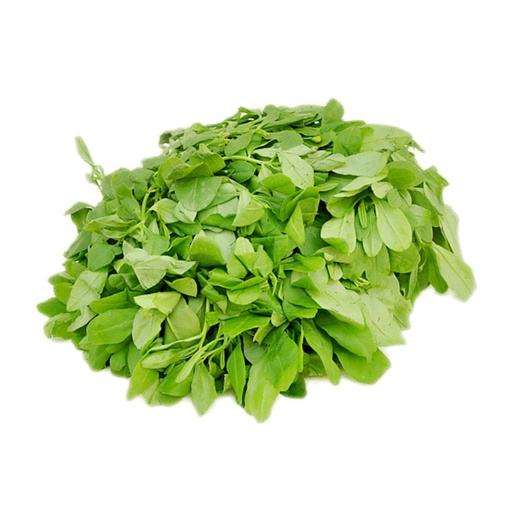
Khadie Fresh Water Leaf 300G
Brand: Lanre Foods
Category: Food, Beverages & Tobacco > Food Items > Fruits & Vegetables > Fresh & Frozen Vegetables > Gai Lan